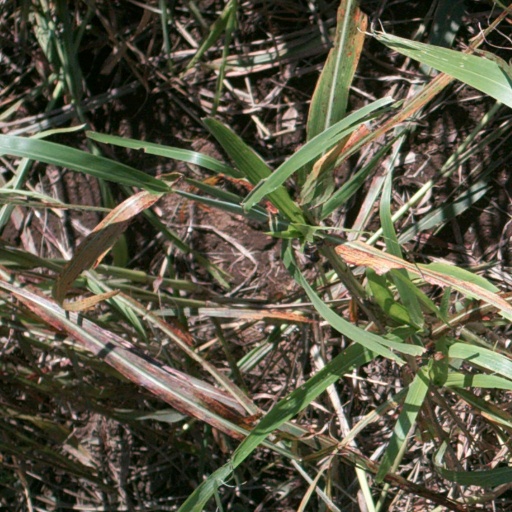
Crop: sorghum